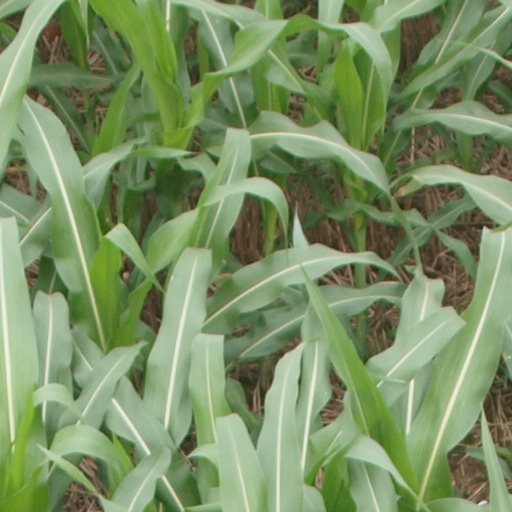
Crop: maize; corn